Kopsis Glacier

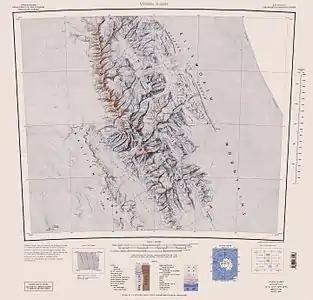
Sentinel Range map.

Kopsis Glacier is a long and wide glacier on the east side of north-central Sentinel Range in Ellsworth Mountains, Antarctica that is draining northeastwards from Panicheri Gap, Voysil Peak and Mount Gozur to join Embree Glacier northwest of Mirovyane Peak.